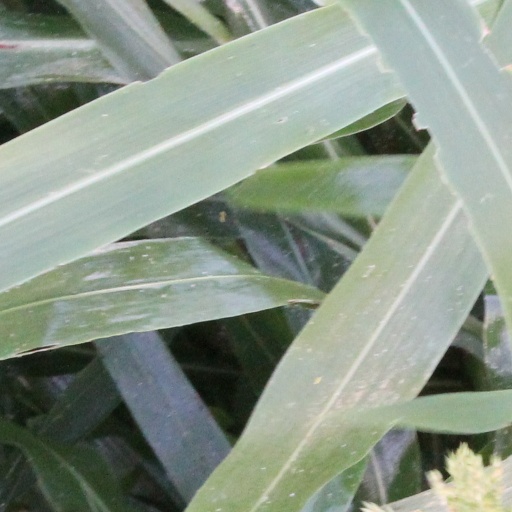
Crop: sorghum